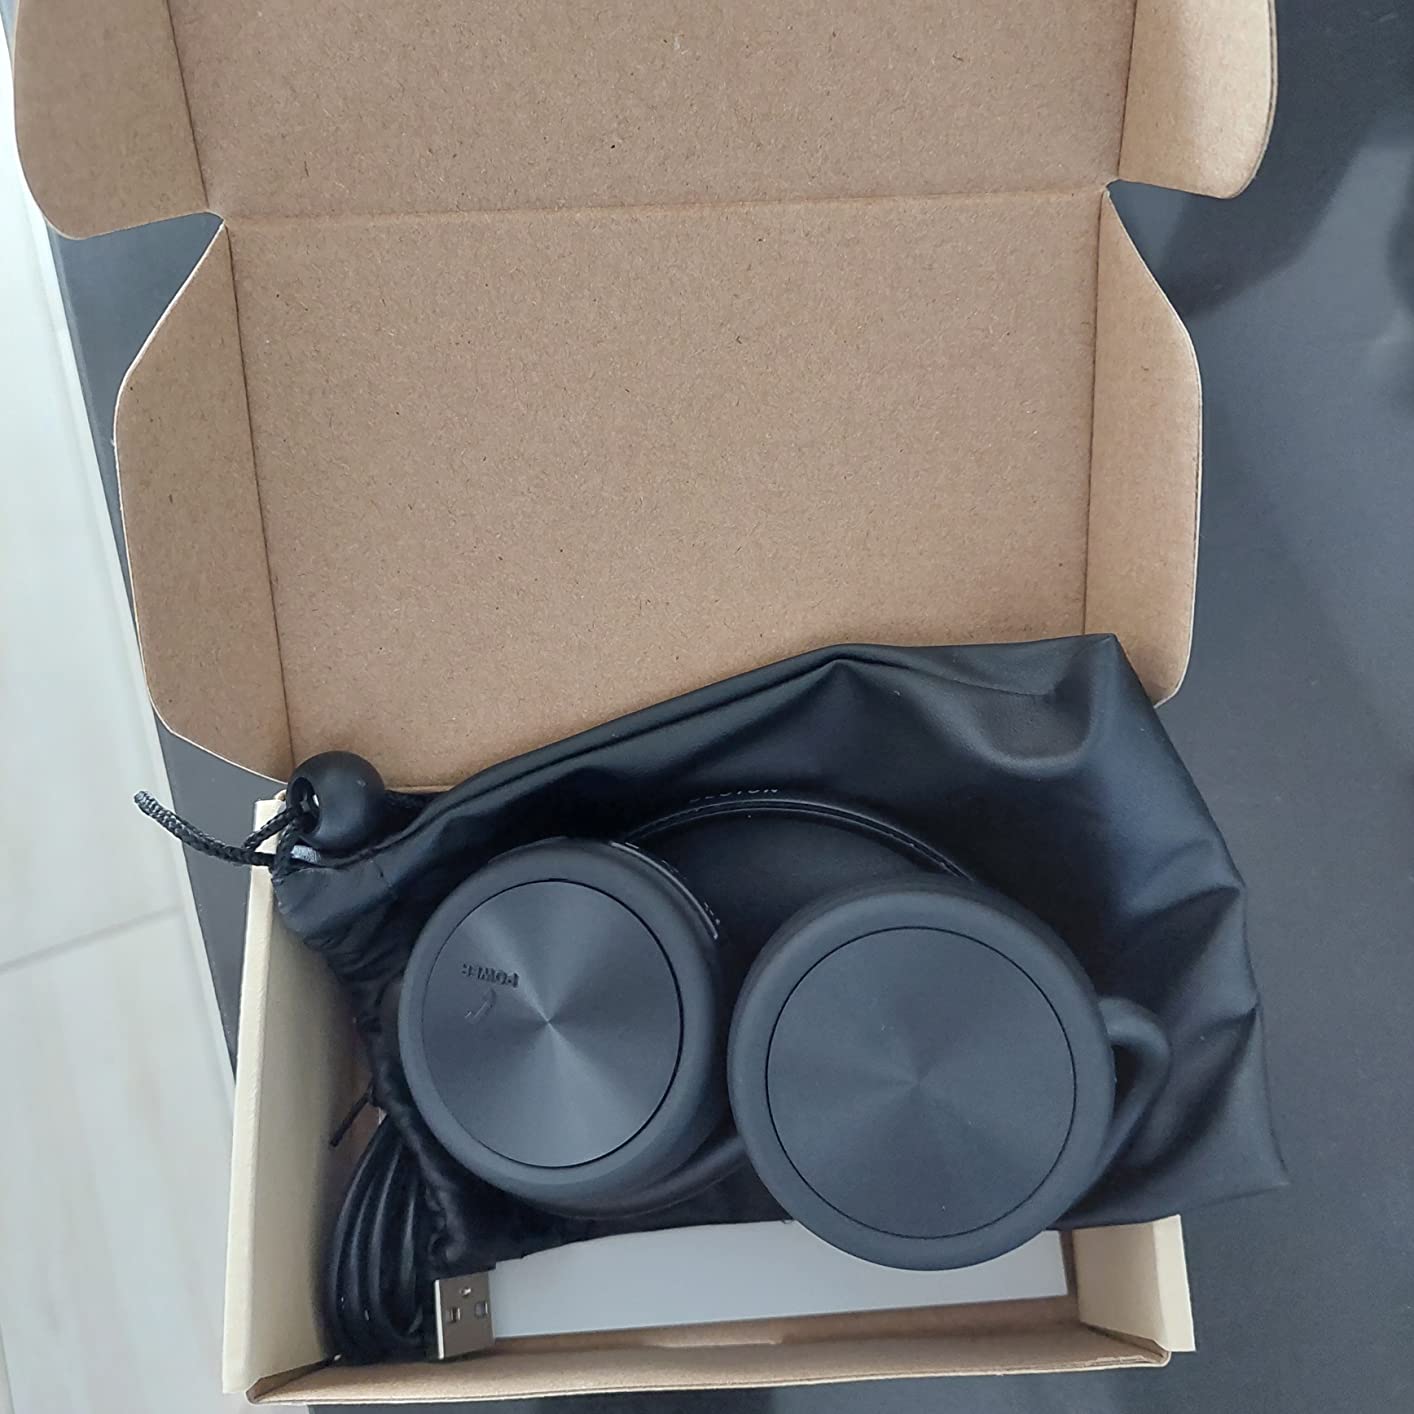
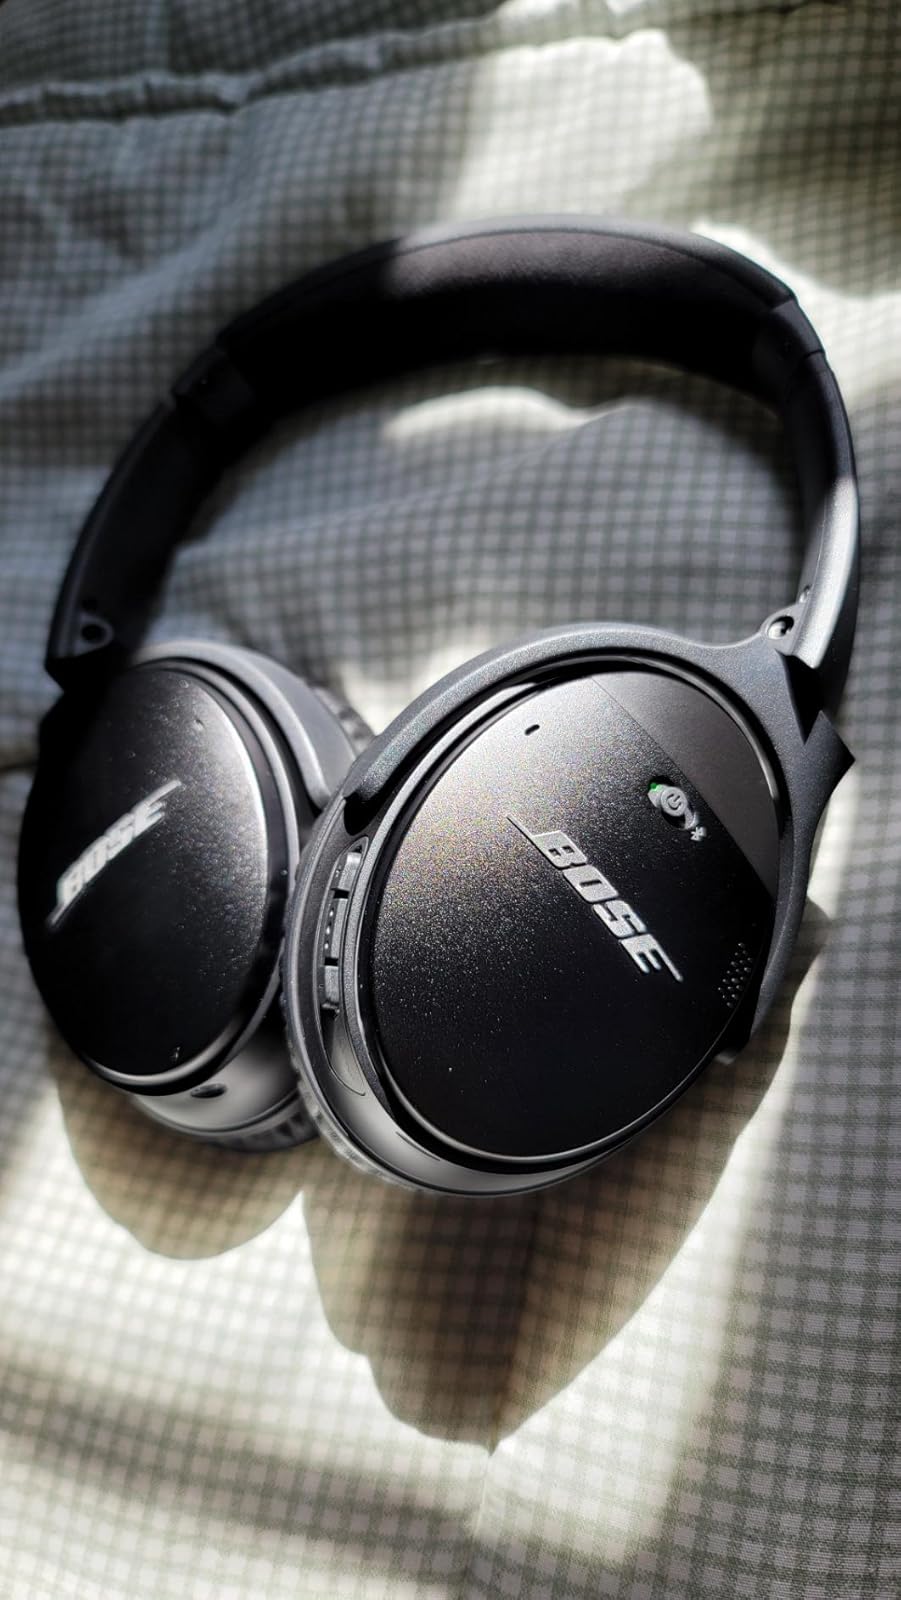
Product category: headphones
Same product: no